Siege of Humaitá

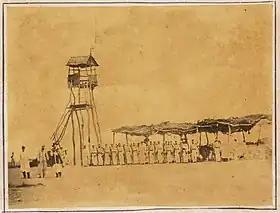
A "mangrullo", 1867, at the Tuyu-Cué encampment of Col. Pipo Giribone of the Argentine army. (National Library of Brazil.) Giribone, third left, was an old comrade of Giuseppe Garibaldi

While the Paraguayans were familiar with the ground, maps of the territory were, for the allies, non-existent. At first completely ignorant of the terrain, they did not even realise that Humaitá was protected by miles of earthworks.